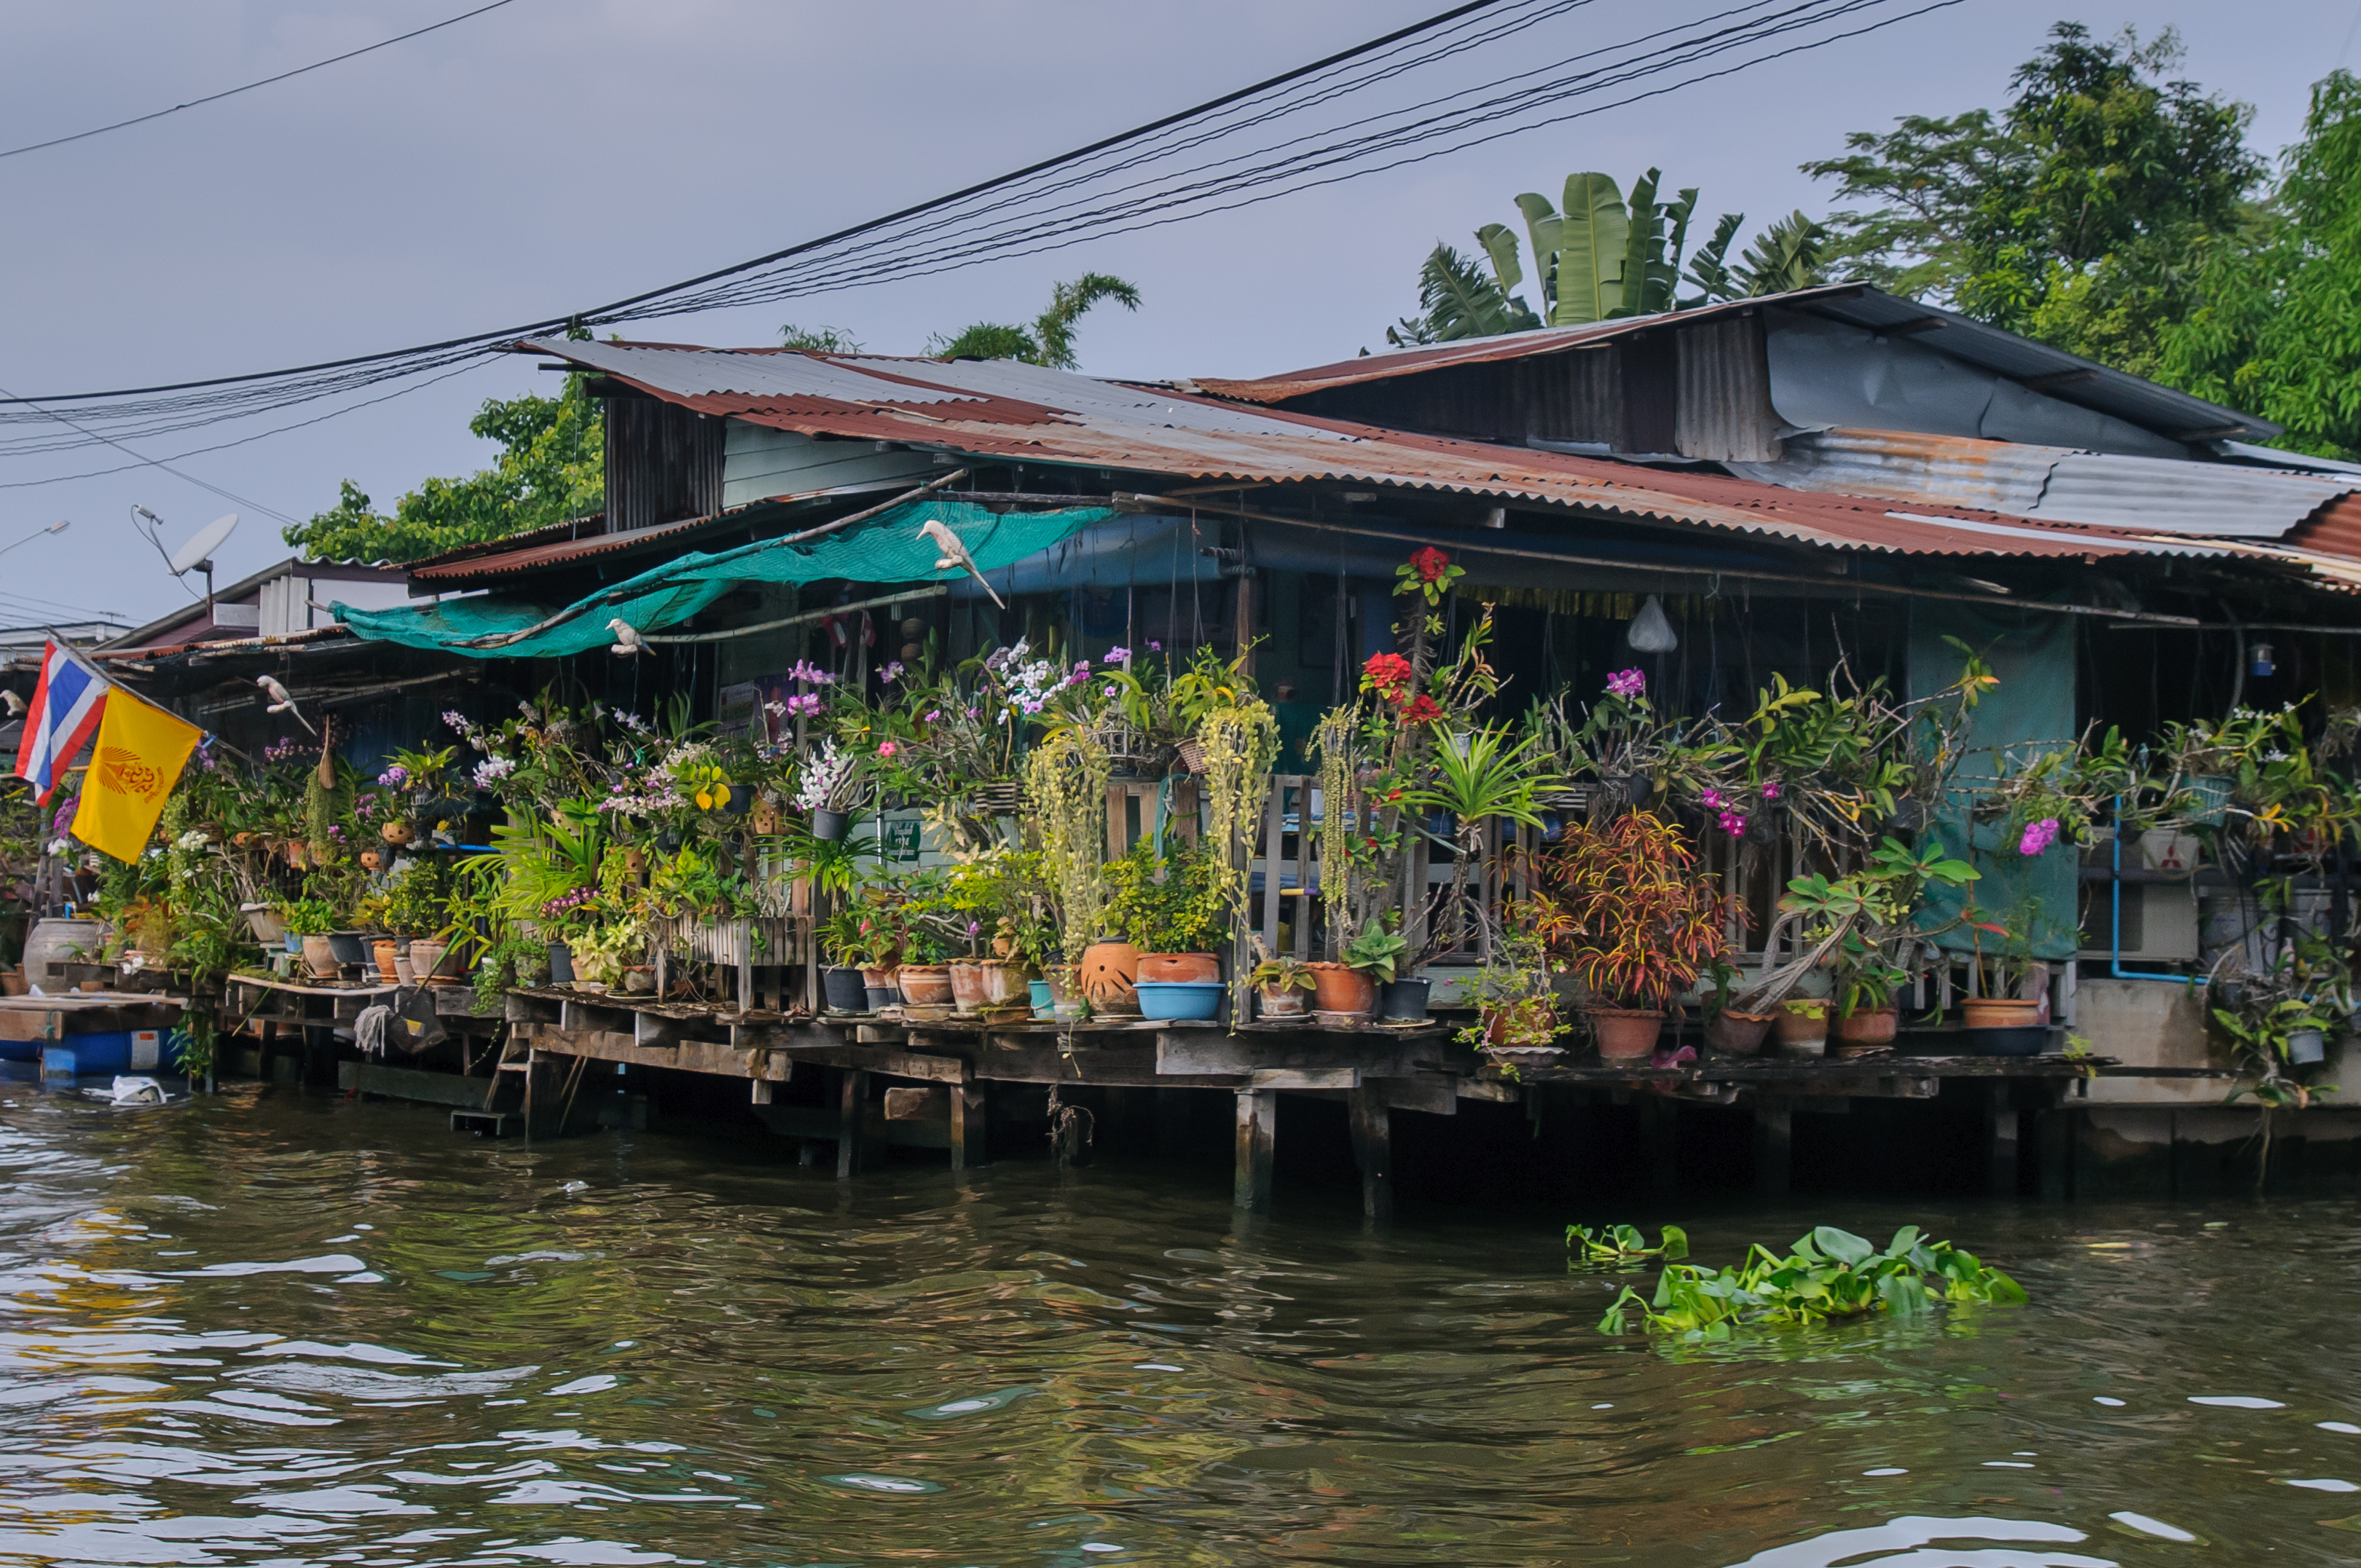
flower, restaurant, river, village, nikon, waterway, thailand, boating, bangkok, d300, thailandia